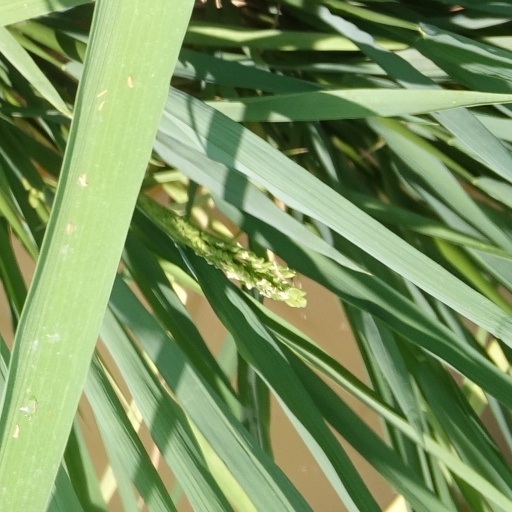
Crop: rice